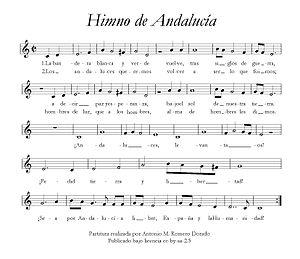
L'hymne de l'Andalousie est, avec le drapeau et le blason, un des trois symboles officiels de la communauté autonome d'Andalousie, en Espagne. Composé par Blas Infante en 1918, l'hymne, qui ne porte aucun titre, a été officialisé dans le Statut d'autonomie.